Sasthram Jayichu Manushyan Thottu

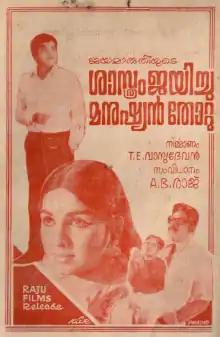
Poster

Sasthram Jayichu Manushyan Thottu is a 1973 Indian Malayalam-language film directed by A. B. Raj and produced by T. E. Vasudevan. The film stars Prem Nazir, Jayabharathi, Adoor Bhasi and Thikkurissy Sukumaran Nair. The film had musical score by V. Dakshinamoorthy . This is the first Malayalam Film to introduce Hindustan 16mm Camera